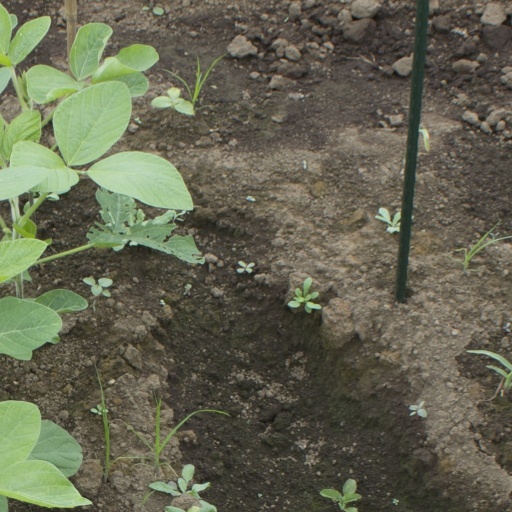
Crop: soybean